Kit Bond

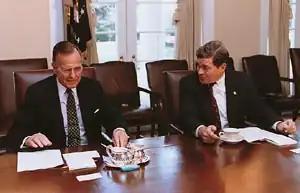
Bond with President George H.W. Bush

Bond was a great supporter of expanding free trade to the developing world, and he believed in giving presidential authority to fasttrack trade relations. He voted for the North American Free Trade Agreement (NAFTA) and the Central America Free Trade Agreement (CAFTA) and believed in permanently normalizing trade relations with the People's Republic of China and Vietnam.